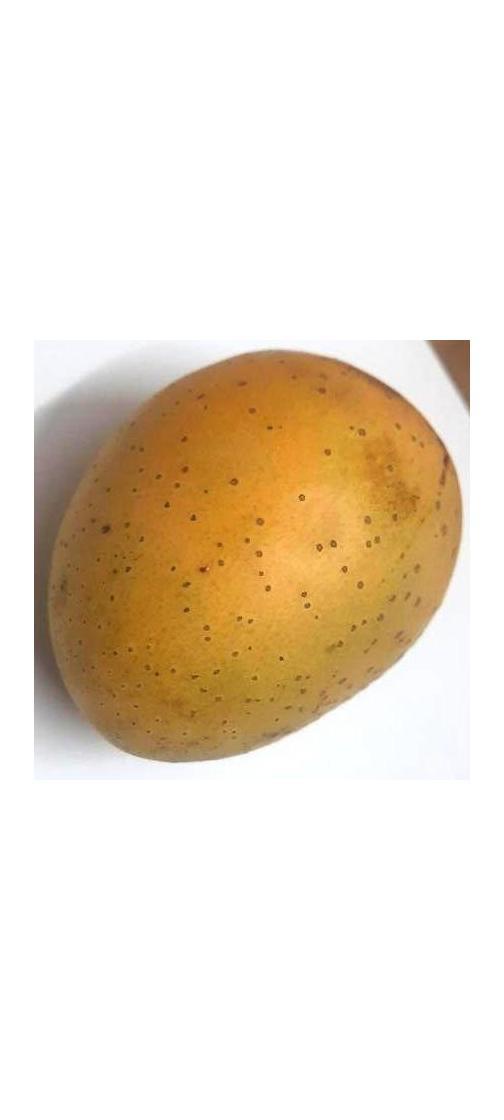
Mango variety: Gourmoti